List of erethizontids

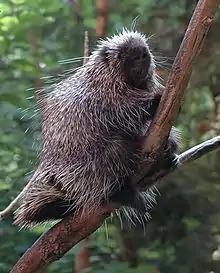
Brown and white porcupine

Erethizontidae is a family of mammals in the order Rodentia and part of the Caviomorpha parvorder. Members of this family are called erethizontids or New World porcupines. They are found in North America, Central America, and South America, primarily in forests, though some species can be found in shrublands, grasslands, and savannas. They range in size from the Paraguaian hairy dwarf porcupine, at plus a tail, to the North American porcupine, at plus a tail. Erethizontids are herbivores and primarily eat leaves, stems, fruit, blossoms, and roots. No erethizontids have population estimates, and none are categorized as an endangered species or critically endangered.